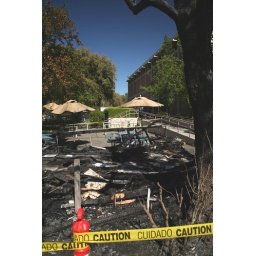
The coffee hut right beside our building burned down on Thursday night. The tree is pretty burnt as well